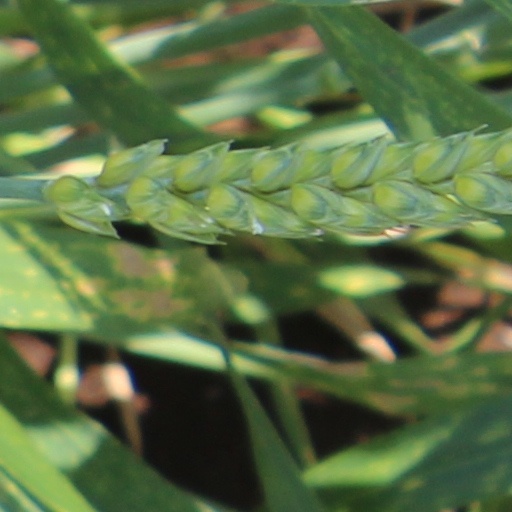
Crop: wheat